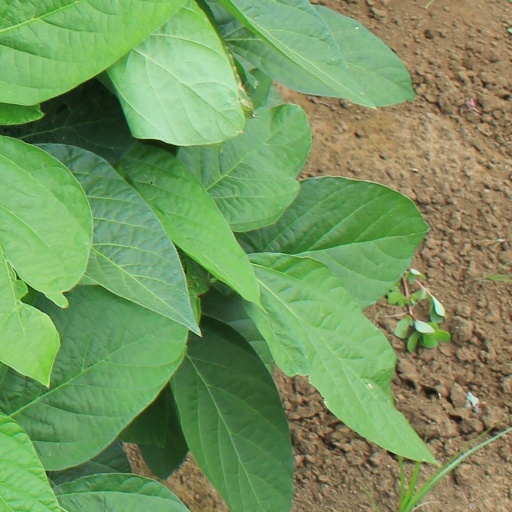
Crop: soybean